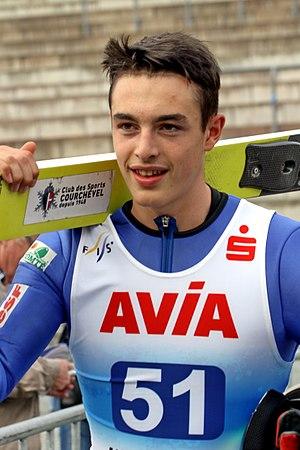
Jonathan Learoyd, né le 3 novembre 2000 à Albertville est un sauteur à ski franco-britannique concourant sous licence française.